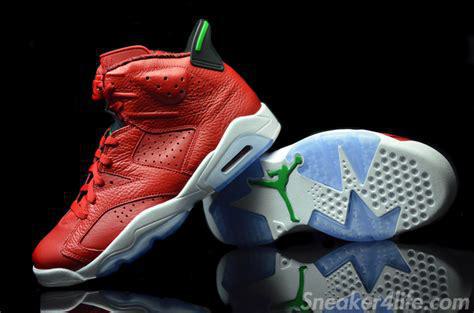
Brand: Nike
Model: Air Jordan 6